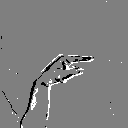
ASL letter: g